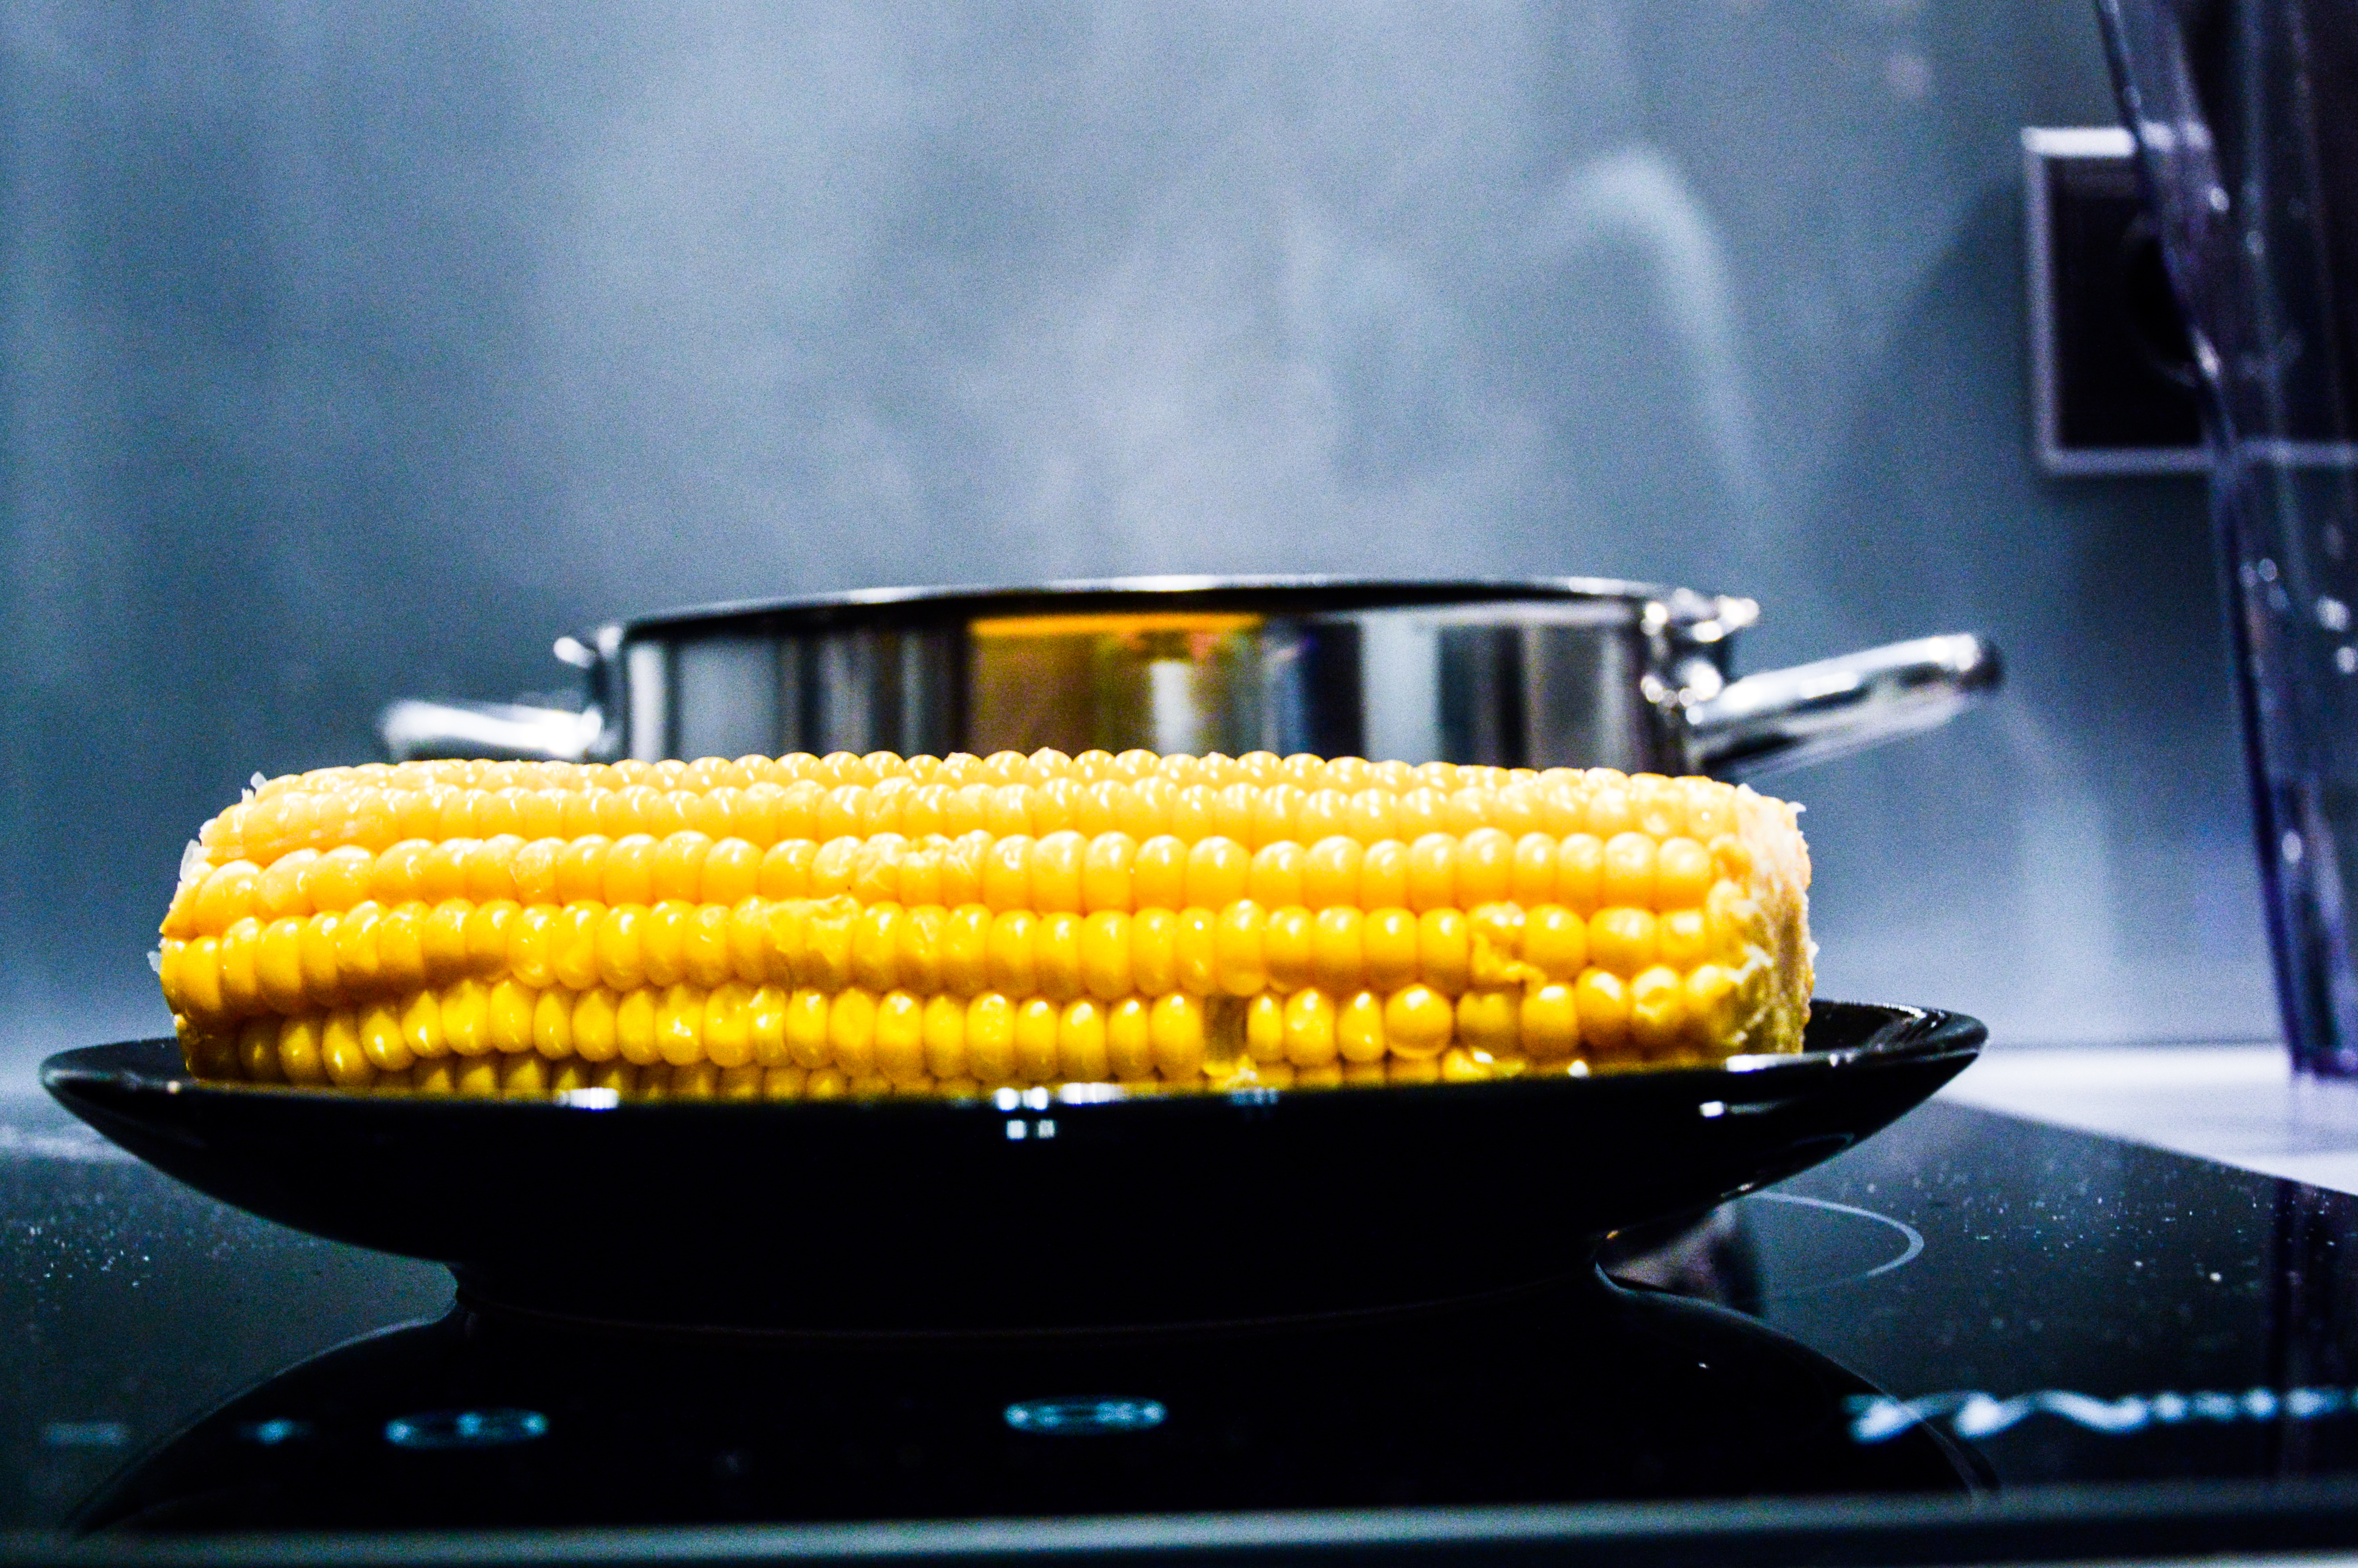
dish, meal, food, cooking, corn, kitchen, cuisine, delicious, tasty, maize, yummy, foodporn, cooker